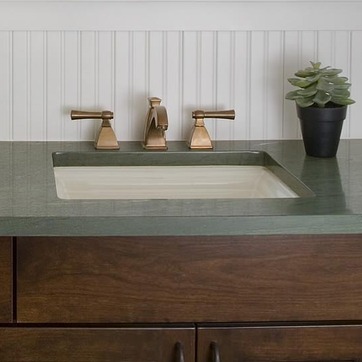
Material: ceramic